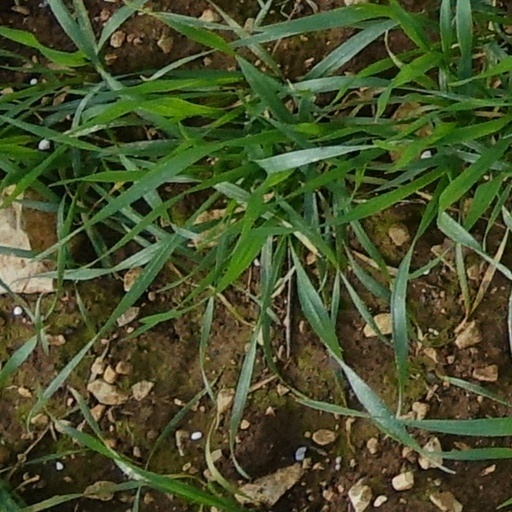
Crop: wheat